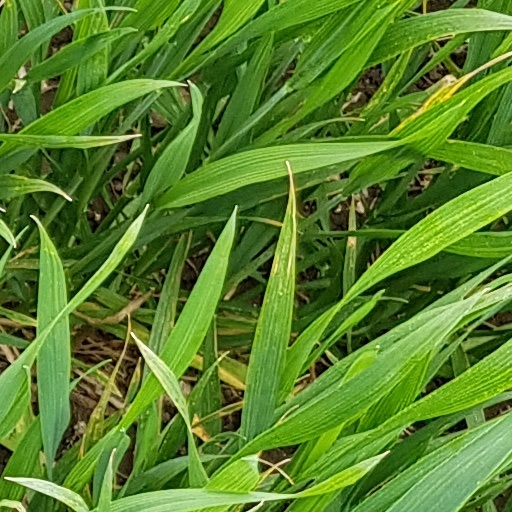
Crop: wheat